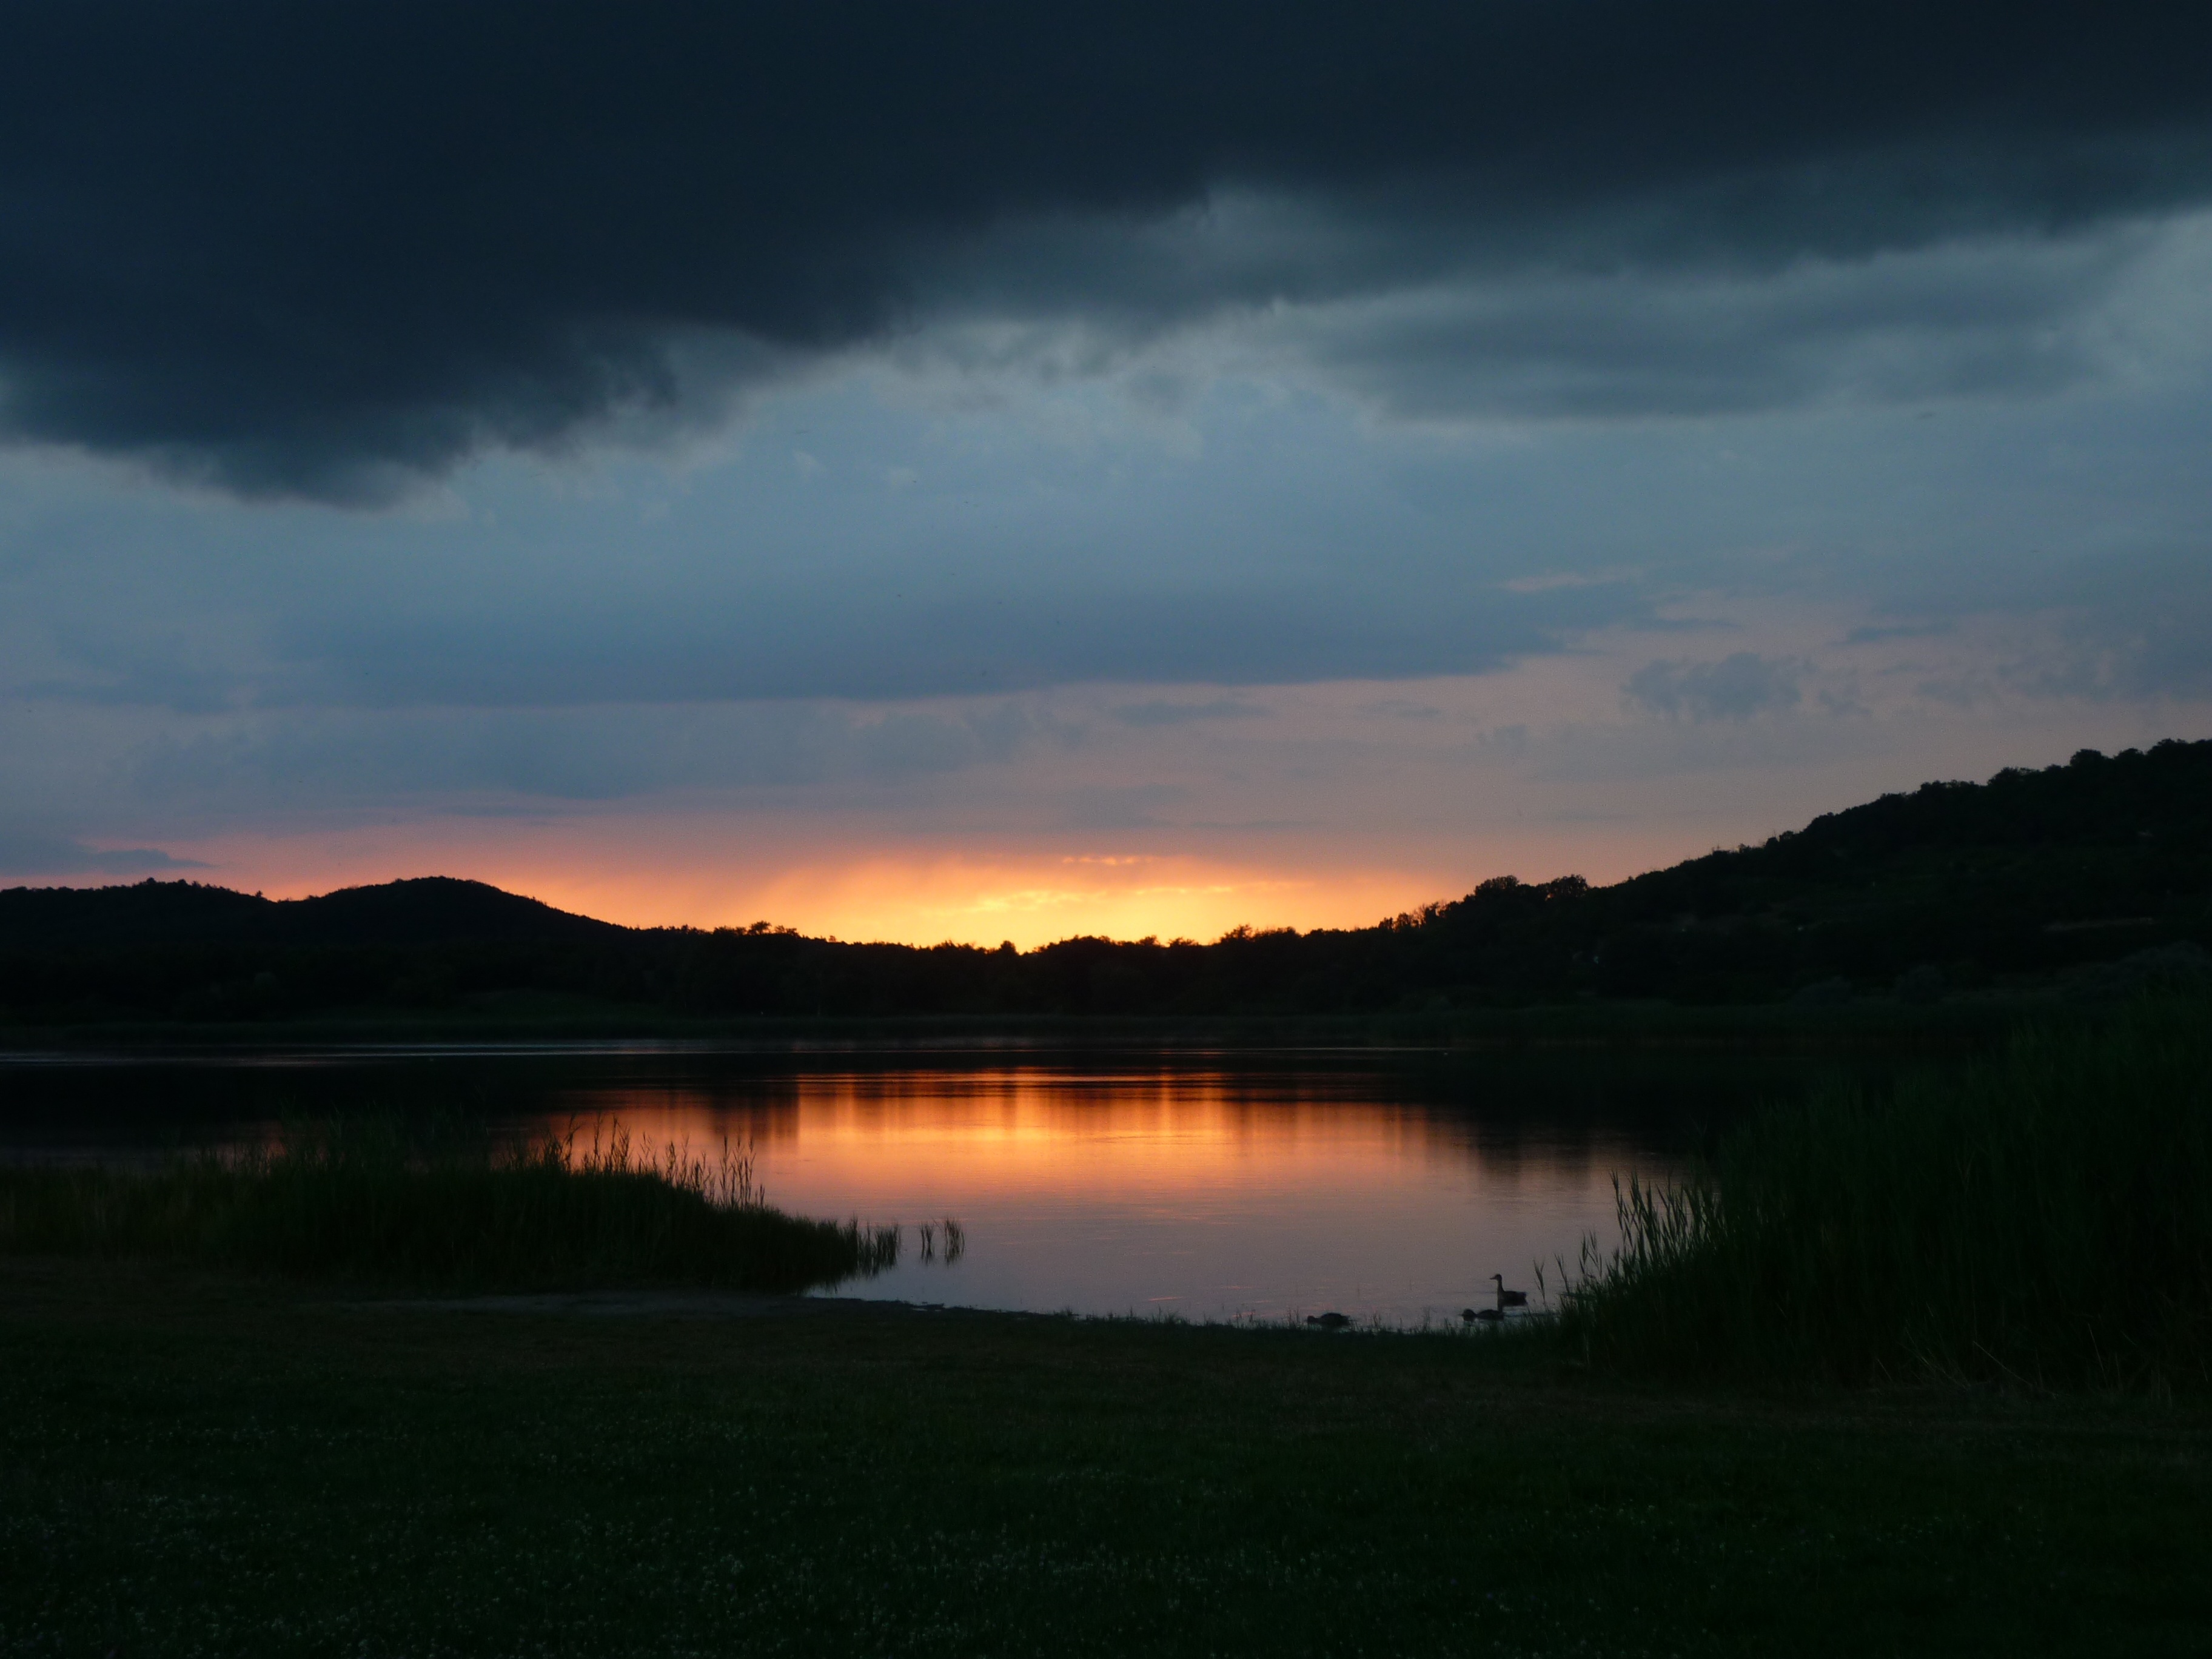
nature, cloud, sky, sunrise, sunset, morning, lake, dawn, river, summer, dusk, evening, reflection, weather, reservoir, nightfall, loch, afterglow, lake balaton, tihany, meteorological phenomenon, atmospheric phenomenon